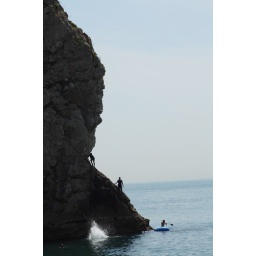
people having fun and jumping at the from the rocks in durdle door beach